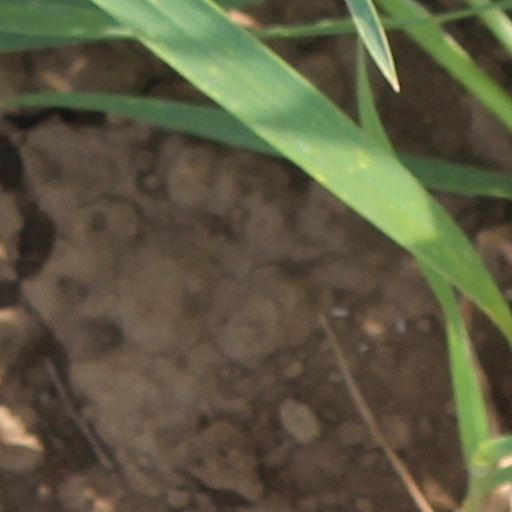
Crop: wheat